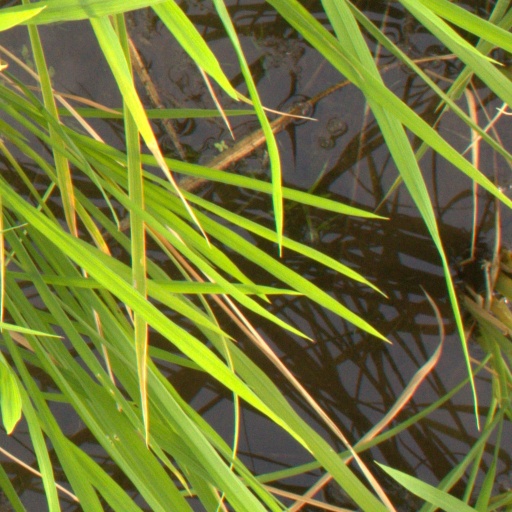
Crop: rice